Drachenfels Railway

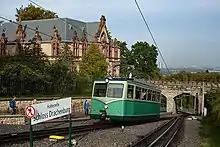
The intermediate station at Schloss Drachenburg

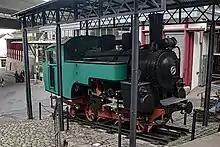
Drachenfelsbahn station at Königswinter

The line is long and is single track. There are two terminal stations, "Königswinter Drachenfelsbahn" and "Drachenfels", and a single intermediate station, "Drachenburg", which also has a passing loop. The line has a track gauge of and uses the Riggenbach rack design to overcome a height difference of and a maximum gradient of 20%. The line is electrified, with overhead supply at 750 V DC.